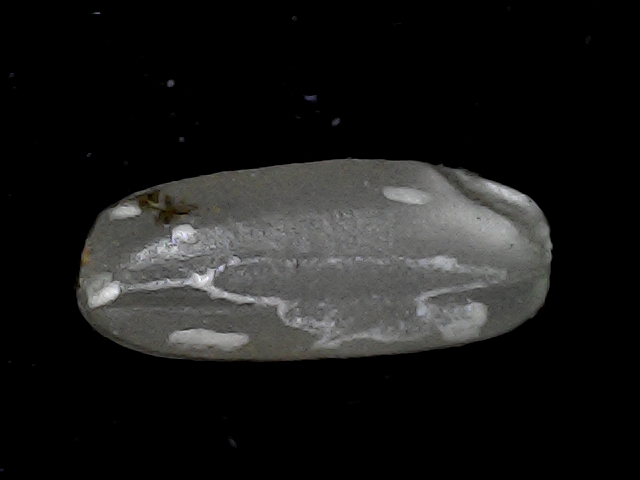
Rice variety: BD79